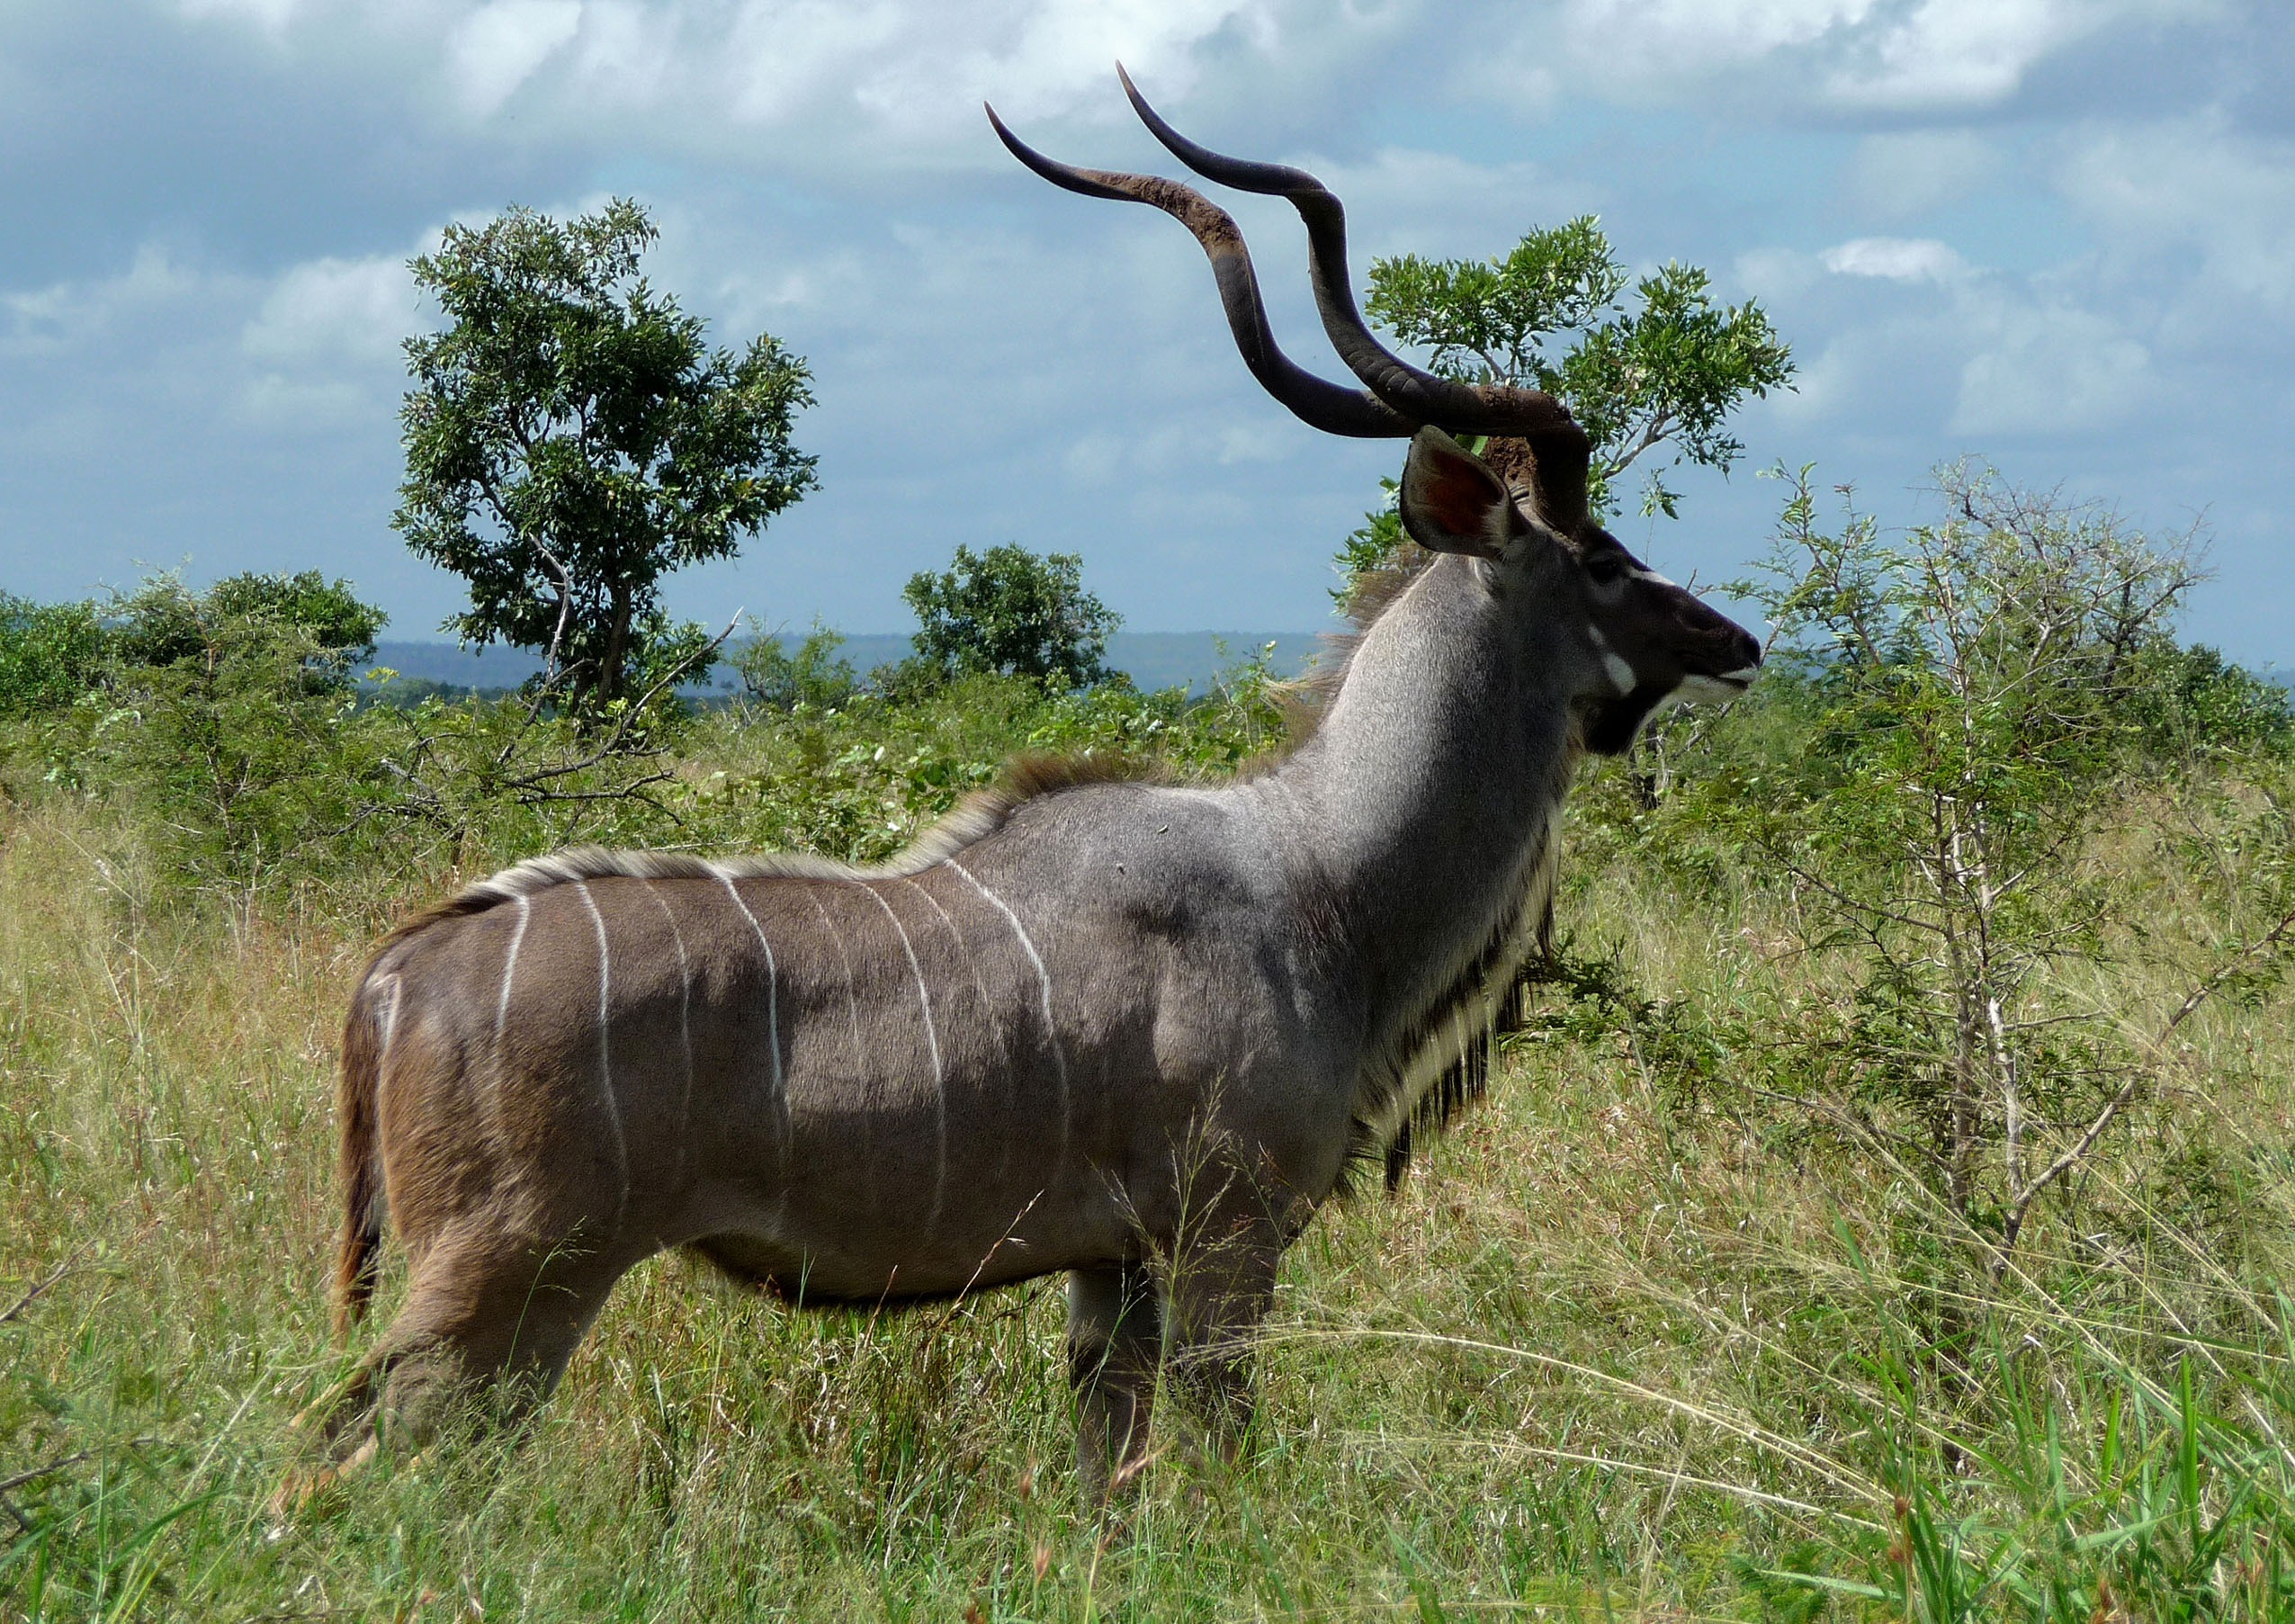
nature, grass, wilderness, animal, wildlife, wild, horn, pasture, africa, mammal, national park, fauna, savanna, antelope, grassland, fast, kudu, animal world, safari, serengeti, nature reserve, animals wildlife, cow goat family, terrestrial animal, plant community